Corey Graham

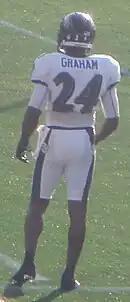
Graham at Navy–Marine Corps Memorial Stadium in 2012.

Graham had a limited role on defense at first, but injuries to Lardarius Webb and Jimmy Smith helped earn him more playing time.